Siege of Centauri

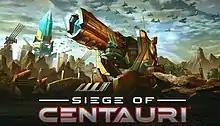

Siege of Centauri is a tower defense video game by Stardock for Microsoft Windows. It takes place in the same universe as "Ashes of the Singularity", a game developed by Oxide Games and published by Stardock. The game was released on September 12, 2019, earning mixed reviews as a standard implementation of the tower defense genre.